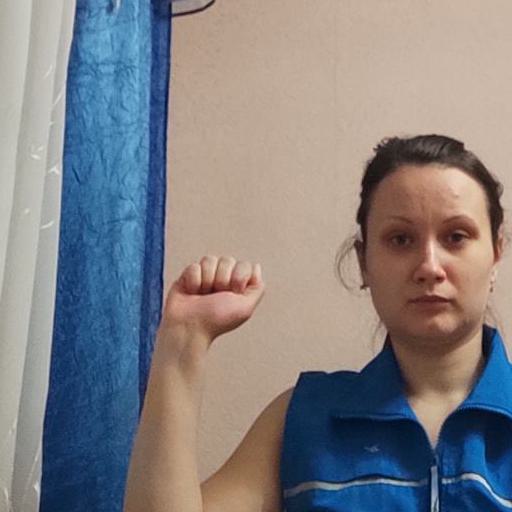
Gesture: fist